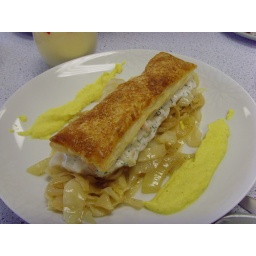
My haddock fish pie fillet on cabbage in white wine with a celeriac puree